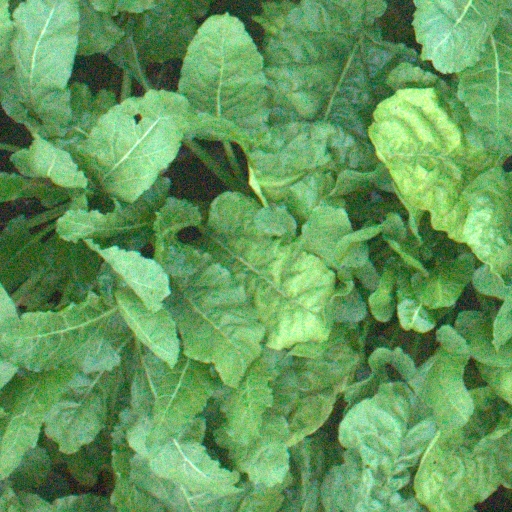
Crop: sugar beet